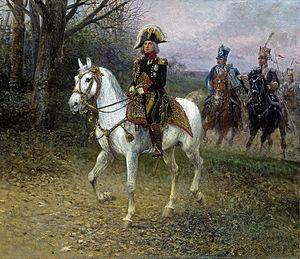
Le maréchal Bessières, duc d'Istrie, et son escorte de lanciers polonais de la Garde en 1813.
Jean-Baptiste Bessières, duc d'Istrie, né le 6 août 1768 à Prayssac dans le Quercy et mort au combat le 1ᵉʳ mai 1813 à Weißenfels, dans le royaume de Saxe, est un militaire français, élevé à la dignité de maréchal d'Empire par Napoléon en 1804.